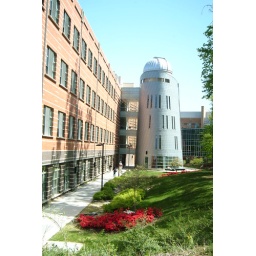
The Breakfast was held in The College of Science Showcase, located on the ground floor of the observatory .